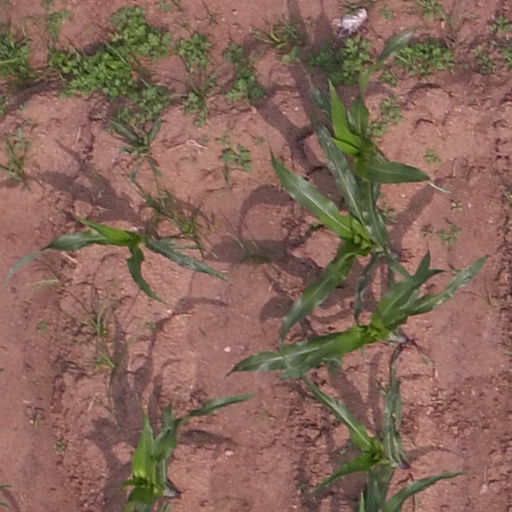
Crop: maize; corn